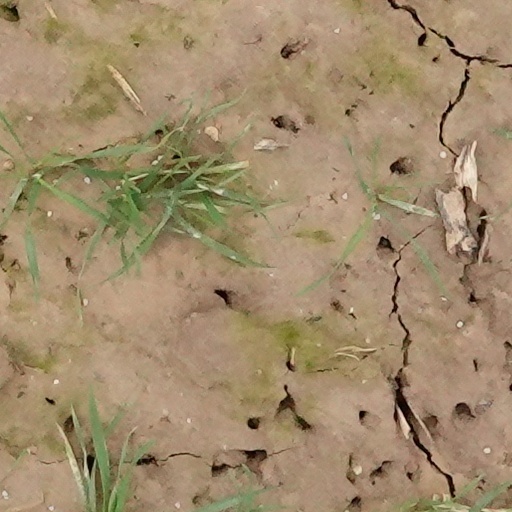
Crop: wheat